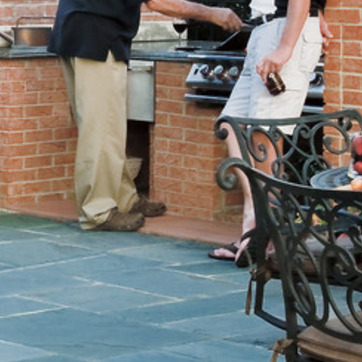
Material: brick